Kandy

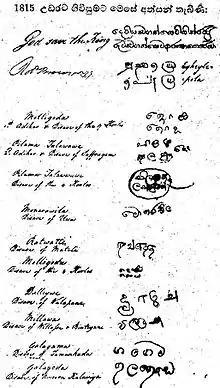
The Kandyan Convention signed between the British and the Kandyan chiefs in 1815

Sena Sammatha Wickramabahu (1473–1511) was the first king of the Kingdom of Kandy. He was a royal from the Kotte Royal Bloodline and ruled Kandy as a semi-independent kingdom under the Kingdom of Kotte, making it the new capital of the Kandyan Kingdom. Sena Sammatha Wickramabahu was followed by his son Jayaweera Astana (1511–1551) and then by Karaliyadde Bandara (1551–1581) who was succeeded by his daughter Dona Catherina of Kandy (1581–1581). Dona Catherina was succeeded by Rajasinha I. Rajasinha I, however, preferred to rule the hill country from the Kingdom of Sitawaka on the west of the island. A period of turmoil for power ended with the ascent to the throne by Konappu Bandara who came to be known as Vimaladharmasuriya I. Having embraced Buddhism, he consolidated his authority further by bringing the tooth relic of the Buddha to Kandy from a place called Delgamuwa.